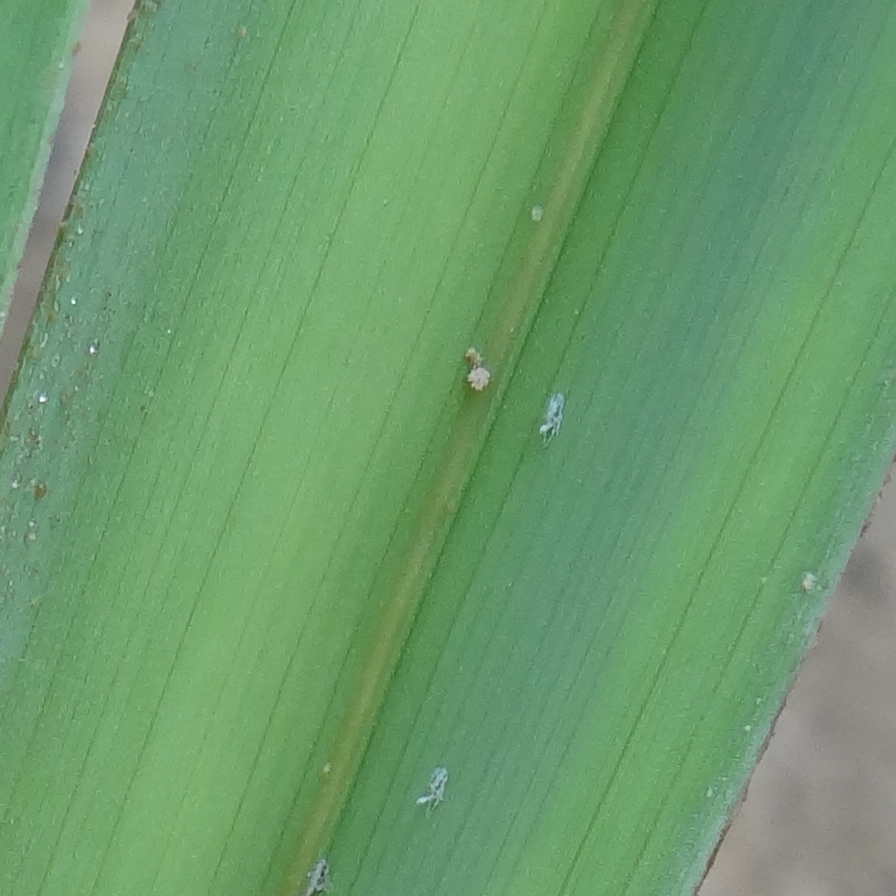
Label: Bug